Swedish cuisine

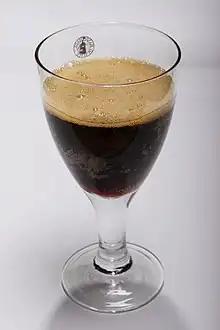
"Julmust"

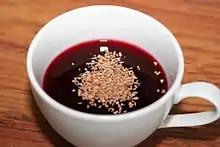
A cup of blueberry soup, ("blåbärssoppa") topped with cereals

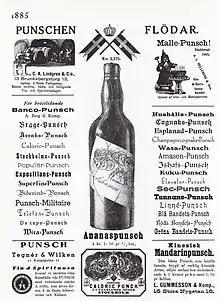
Caloric punsch advertistement 1885

The production of liquor has a tradition dating back to the 18th century and was at a high in the 1840s. Since the 1880s, the state-owned has a monopoly on selling spirits with more than 3.5% ABV, limiting access. "Hembränt" (moonshine) used to be made in rural Sweden, but production has lessened in recent years due to more liberal rules for the import of alcohol as well as increased smuggling.